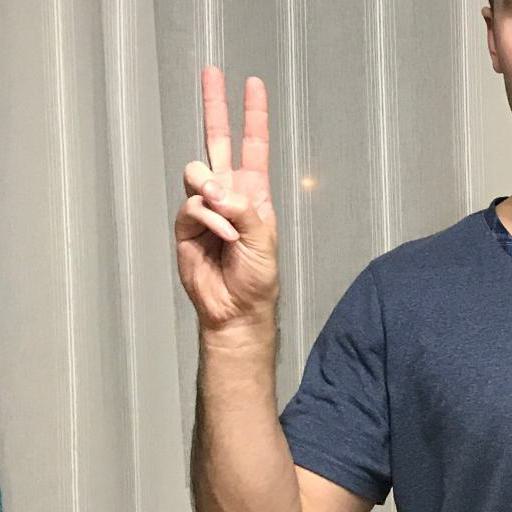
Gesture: peace